The Heck with Hollywood!

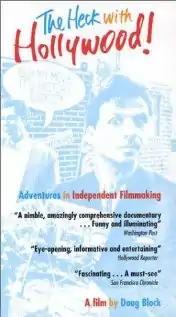

The Heck With Hollywood! is a 1991 American documentary film about independent film, directed by Doug Block.